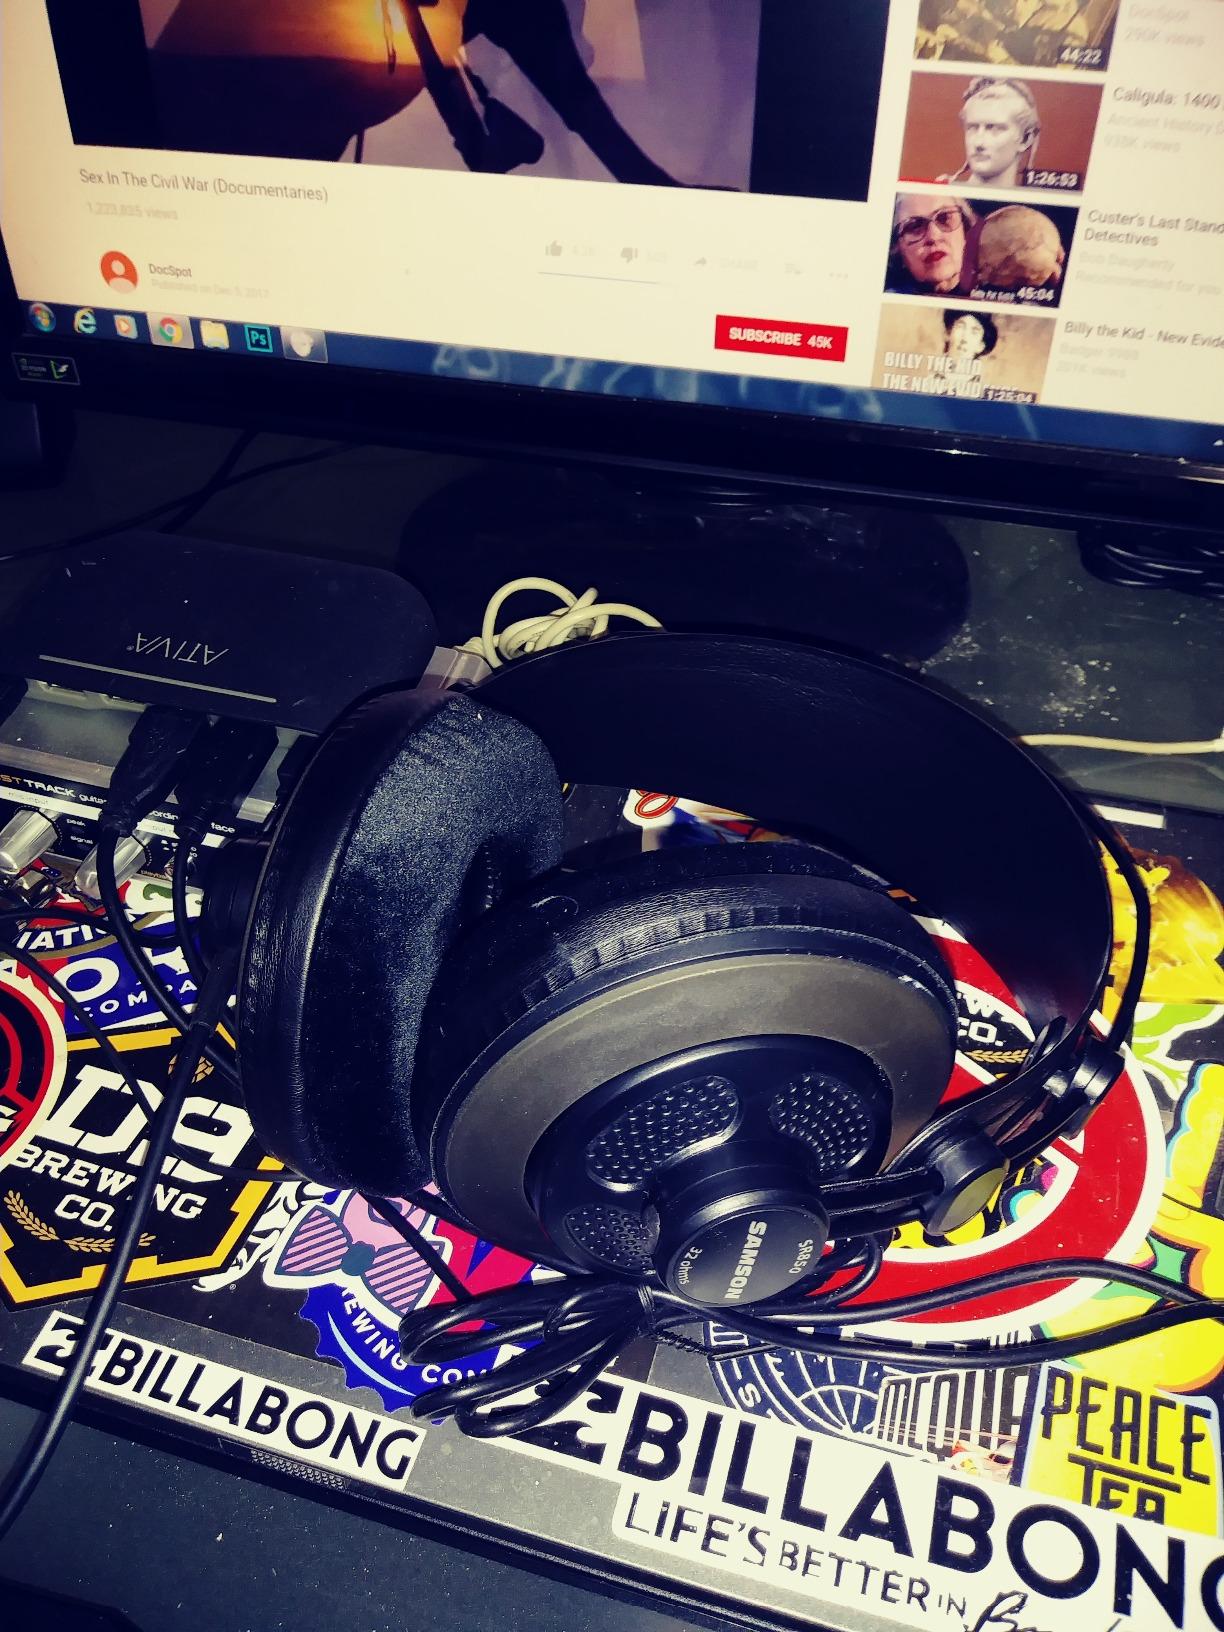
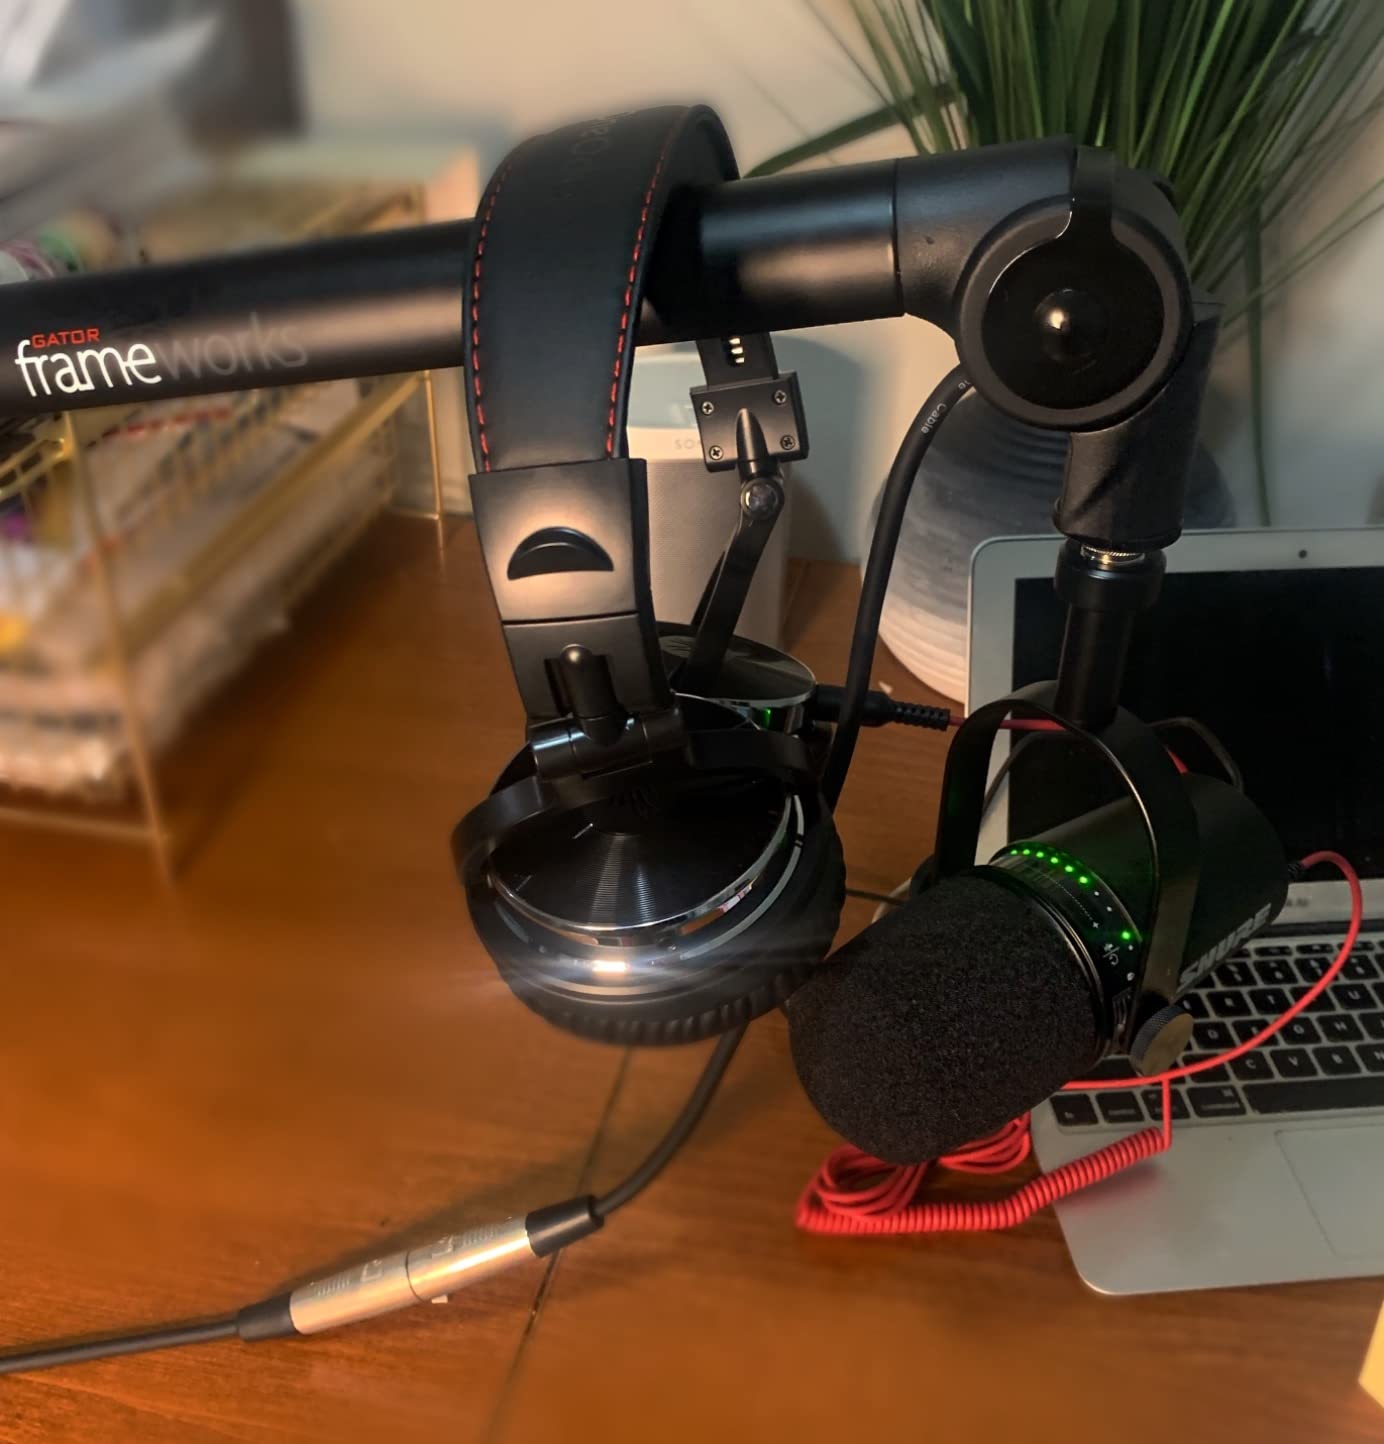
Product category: headphones
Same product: no